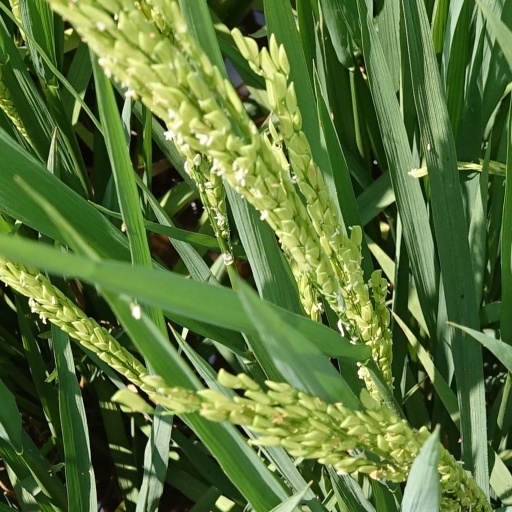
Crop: rice